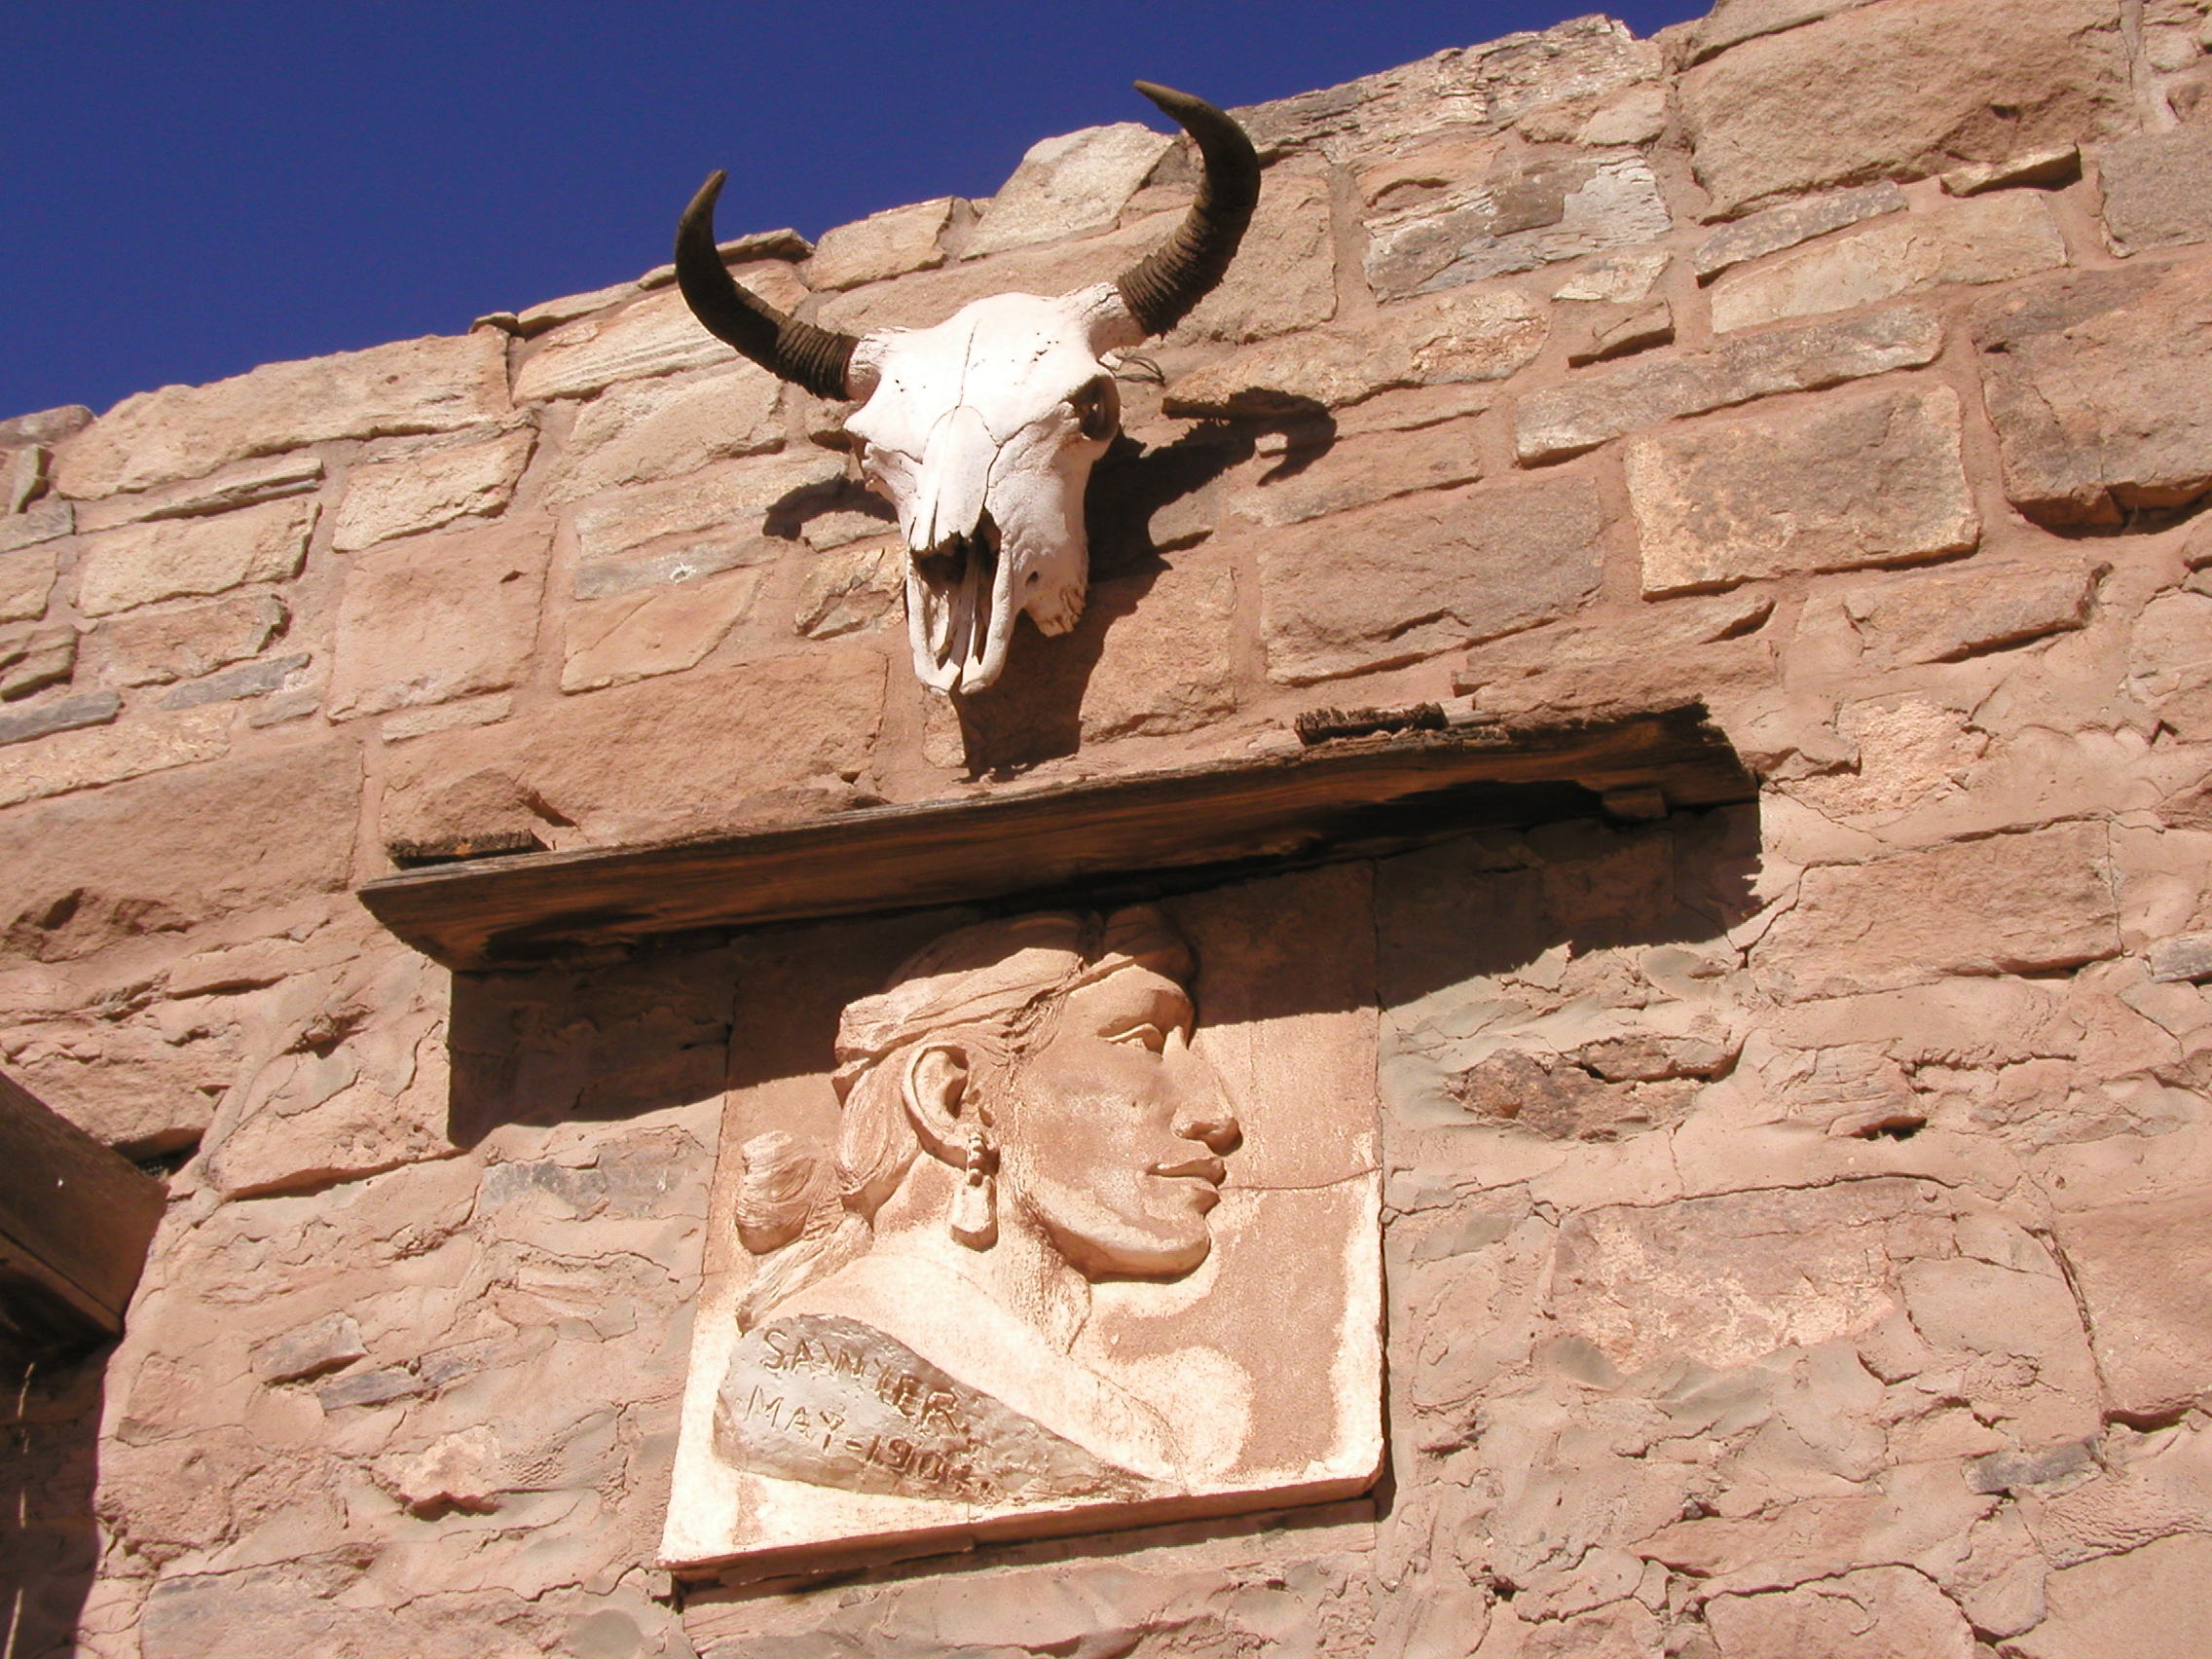
rock, wall, monument, statue, arizona, sculpture, art, temple, ruins, carving, relief, ancient history, egyptian temple